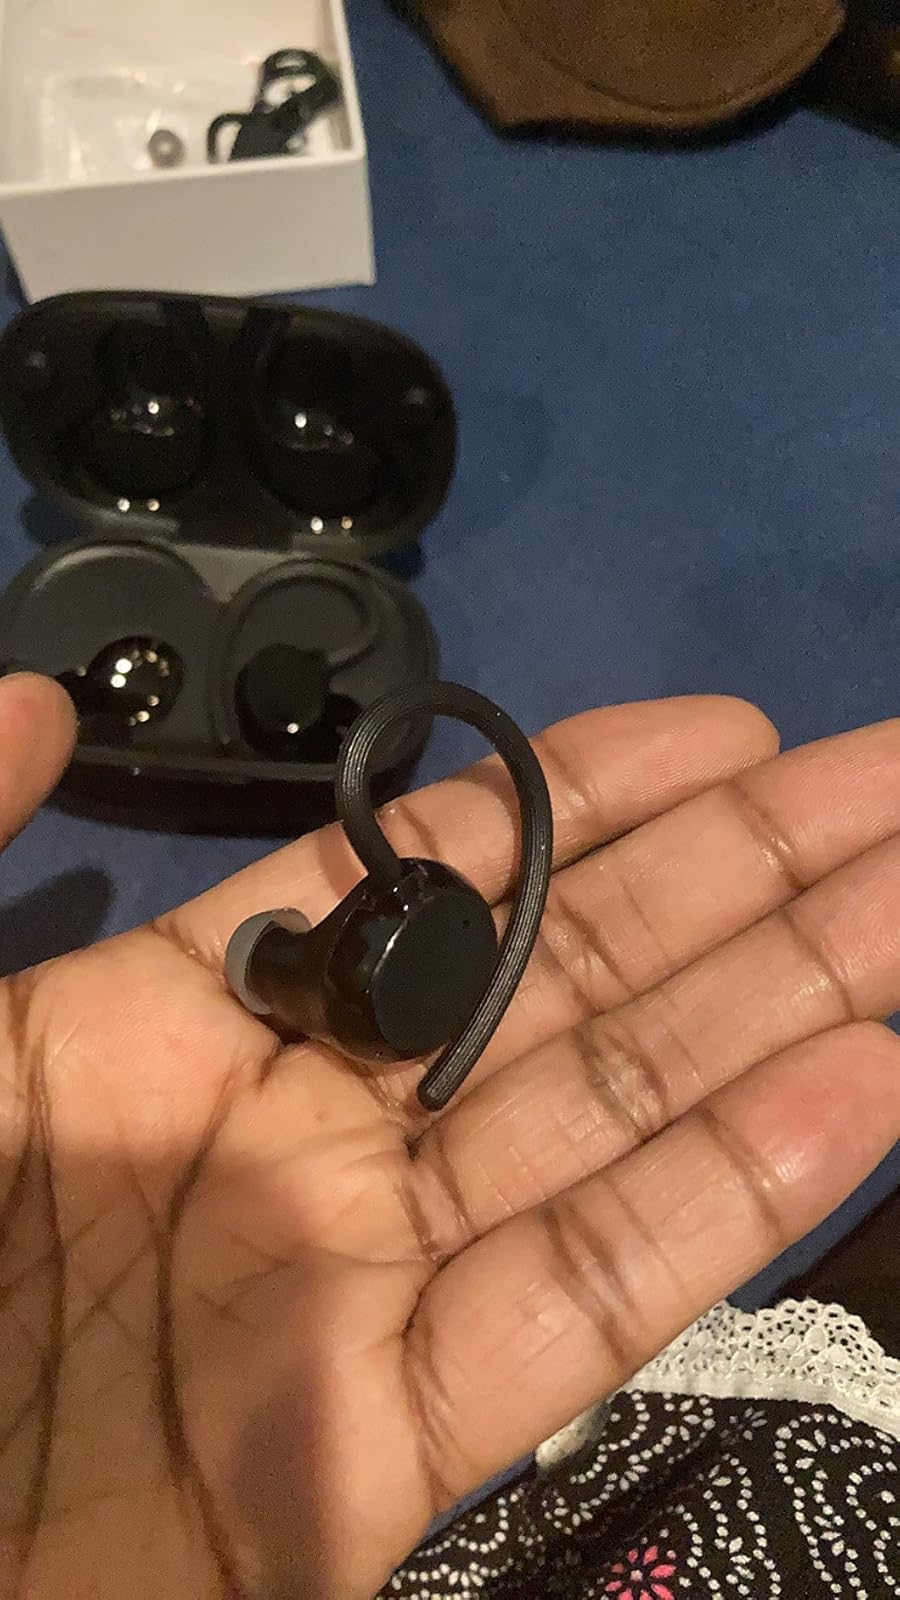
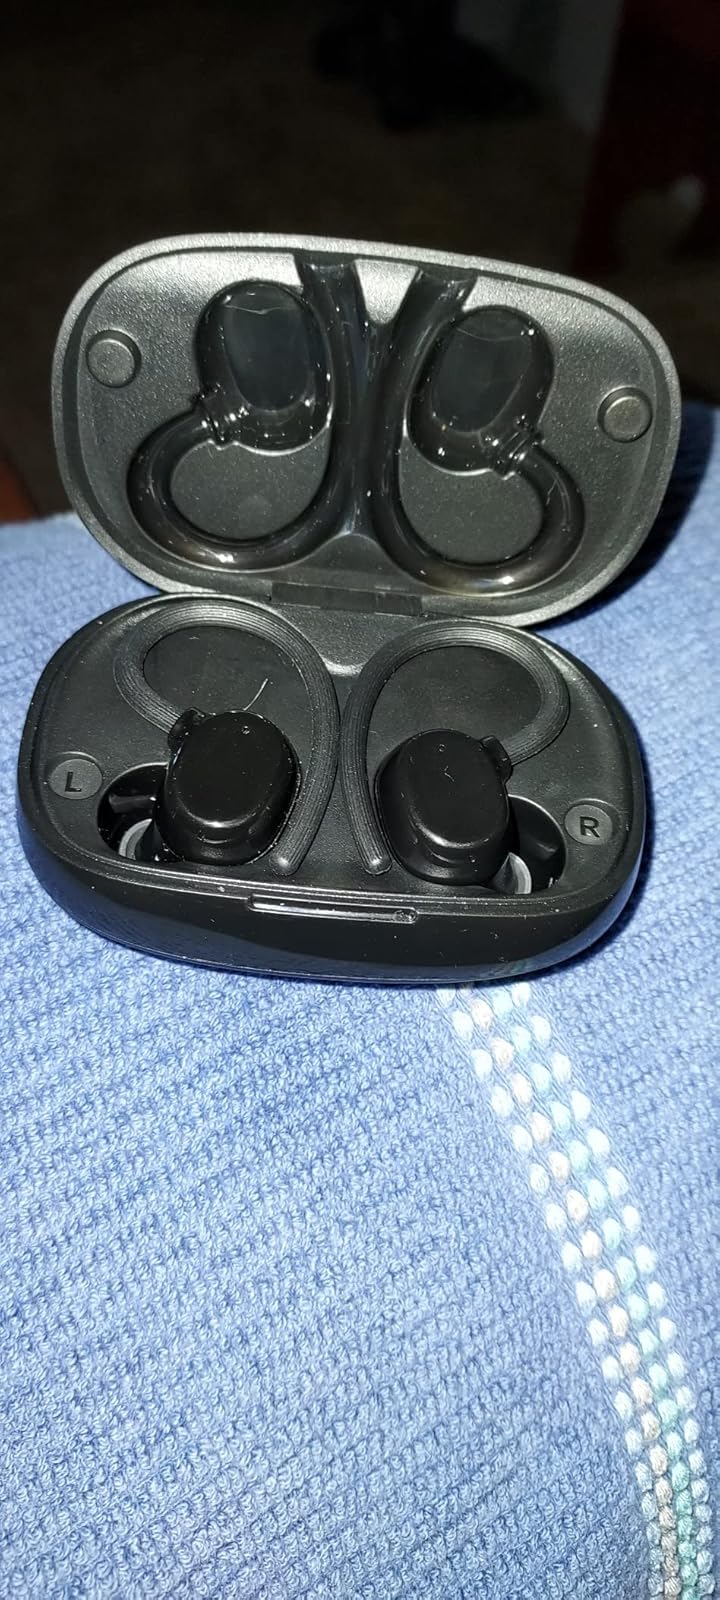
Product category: earbuds
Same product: yes